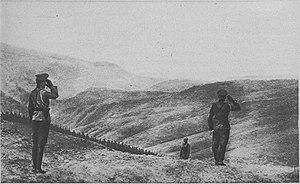
Photographie publiée par l'hebdomadaire Le Miroir le 1 juillet 1917 page 12.
Le corps expéditionnaire russe sur le front d'Orient est une force de l'armée impériale russe engagée dans les combats de Première Guerre mondiale sur le front d'Orient. Il fait partie des armées alliées d'Orient, avec les Français, les Britanniques, les Italiens, les Serbes et les Grecs, qui, sur le front de Macédoine, combattent les Bulgares, les Allemands et les Austro-Hongrois.